Olive and Hurley Old School Baptist Church

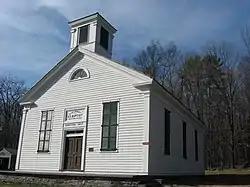
South elevation and west profile, 2010

Olive and Hurley Old School Baptist Church is an historic Baptist meeting house on NY Route 28, at the junction with Ulster County Route 30 in Shokan, New York. It was built in 1857 and added to the National Register of Historic Places in 1998.